Gapi Baguna

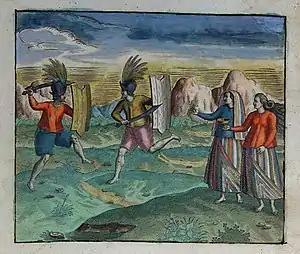
Malukan fencers at the time of the first Dutch visit in Maluku in 1599, at the end of Gapi Baguna's reign.

The murder of the Ternatan Sultan Hairun in 1570 at the hands of the Portuguese led to a general uprising against the white foreigners, who were besieged in their fortress in Ternate. The new Sultan Babullah initially cooperated with the Tidorese in confronting the Portuguese forces. Matrimonial relations played a role in the bond since a sister of Babullah married the Sultan in c. 1571. Tidore still had a very ambiguous position and actually provided the besieged Portuguese with provisions. In 1570 Babullah joined his fleet with that of the Tidore ruler who is here called Kaicili Bungua. The latter was shot through the leg in the sea battle against the Portuguese that followed. His valiant and strongly anti-Portuguese brother Tidore Wonge went out to support the inhabitants of the Banda Islands in 1574, but was killed in Ceram on the way, at the hands of the rash Ambon captain Sancho de Vasconcellos. The Portuguese in Ternate were eventually forced to capitulate in 1575. However, Gapi Baguna began to fear Babullah's growing power in Maluku, and realized that a European establishment could attract the profitable clove trade. In 1576 he took the decision to travel to Ambon where the Portuguese still had a post, for secret negotiations about a strategical alliance. Babullah nevertheless got wind of this and acted swiftly. When Gapi Baguna's small fleet of korakoras (outriggers) approached Tidore, it was surrounded by a large Ternatan fleet under the sea lord Rubohongi, who captured the Sultan.